Reibel machine gun

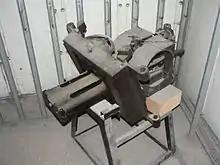
A "Jumelage de mitrailleuses Reibel" twin-mounting for use in fortifications. Shown without guns mounted, front oblique angle. Note heavy metal protective shrouding for the barrels, and circular openings for pan magazines. Square frame is intended to bolt into standard embrasures.

The MAC mle 1931 machine gun (official French designation "Mitrailleuse" "modèle" "1931" - machine gun, model of 1931), was a machine gun used in French tanks of the World War II era, as well as in fortifications such as the Maginot line. It is also sometimes known as the JM Reibel, from "Jumelage de mitrailleuses", or Reibel twin-mounted guns and really refers to the specialized twin-mounting frame used in JM cloche cupolas on the Maginot Line fortifications, while "MAC mle 1931" refers specifically to the gun. The JM twin-mounts were the standard emplacement for the mle 1931 in fixed fortifications, while tanks and other AFVs received single guns.